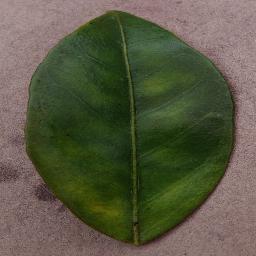
Label: Orange___Haunglongbing_(Citrus_greening)